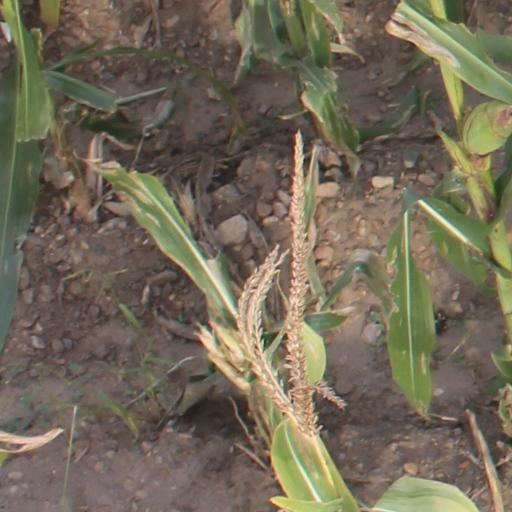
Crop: maize; corn